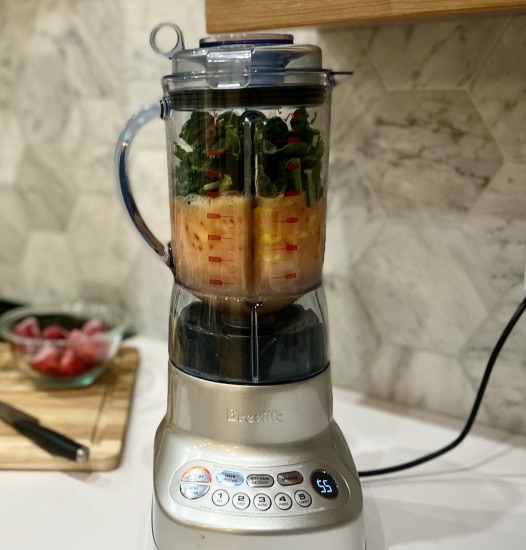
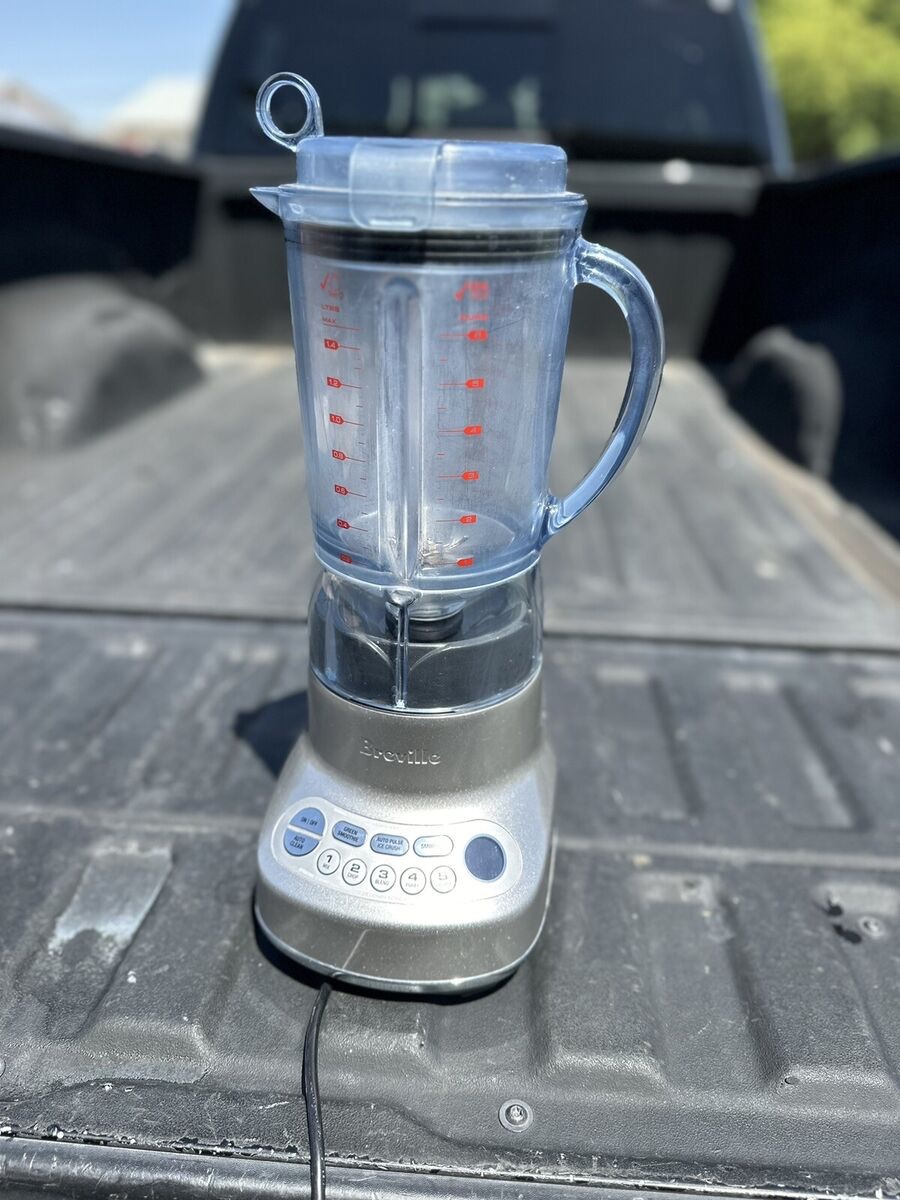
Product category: misc
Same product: yes